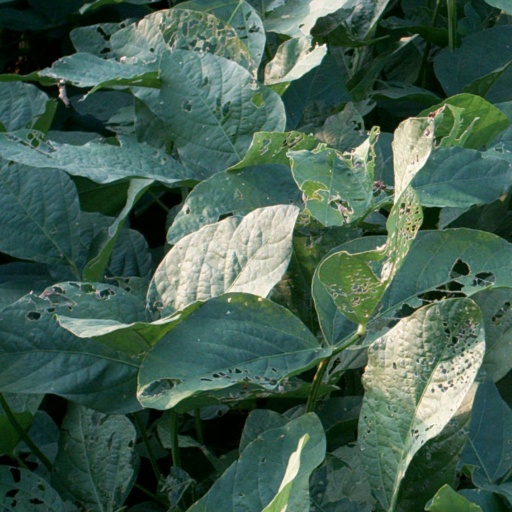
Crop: soybean